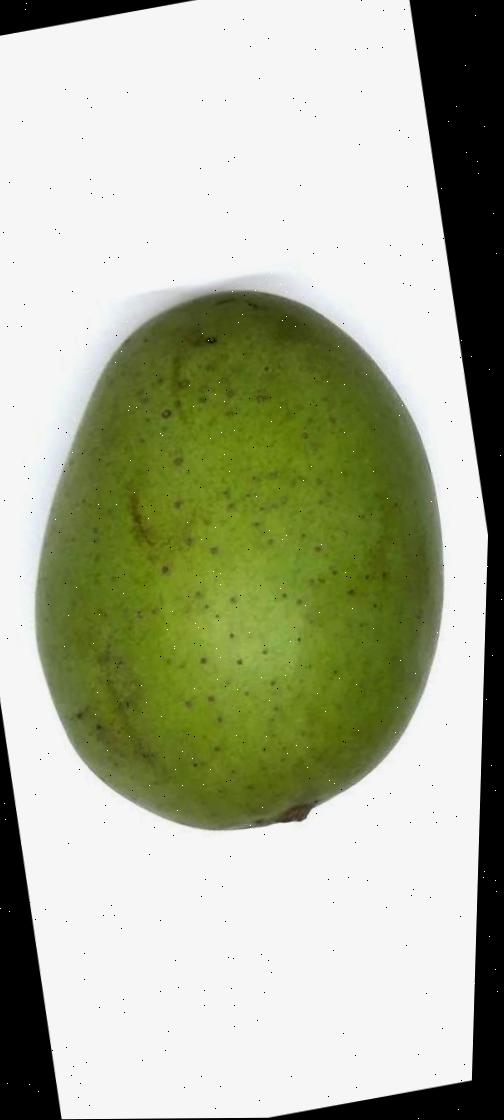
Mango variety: Langra